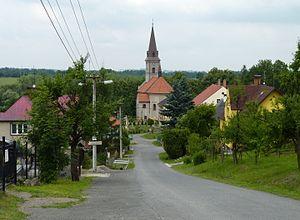
Horní Domaslavice est une commune du district de Frýdek-Místek, dans la région de Moravie-Silésie, en République tchèque. Sa population s'élevait à 820 habitants en 2018.